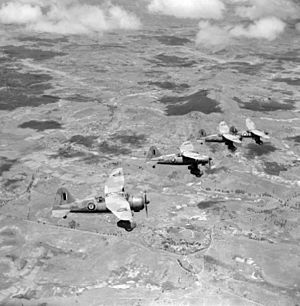
Slaget om Madagaskar / Operation Ironclad / Land kampagnen
December 1942. Fire Westland Lysander Mark IIIA rekognosceringsfly fra No. 1433 Flight RAF, med base i Ivato, over typisk terræn på Madagaskar, efter slutningen af kampagnen. (Fotograf: Sgt J.D. Morris).
Slaget om Madagaskar var de allieredes forsøg på at erobre det Vichy-fransk kontrollerede Madagaskar under 2. verdenskrig. Slaget begyndte den 5. maj 1942. Kampene varede helt indtil 6. november.